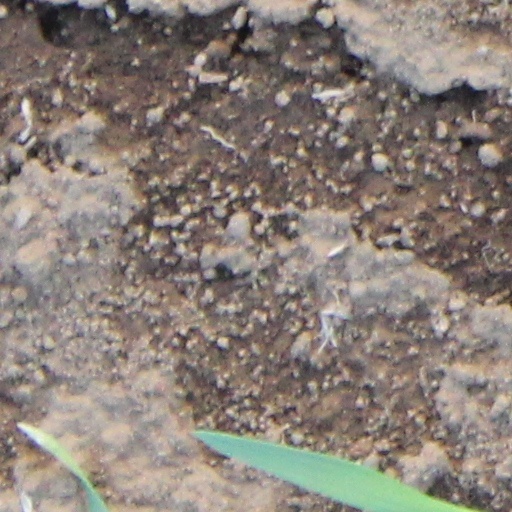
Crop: wheat